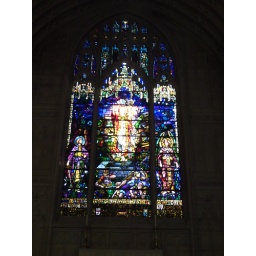
Massive stained glass window in chapel.